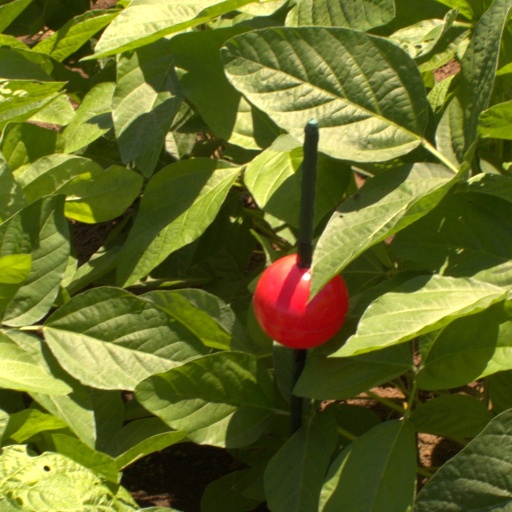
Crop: soybean